Eye bolt

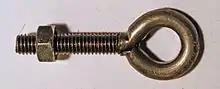
Eye bolt, with nut

An eye bolt is a bolt with a loop at one end. They are used to firmly attach a securing eye to a structure, so that ropes or cables may then be tied to it.